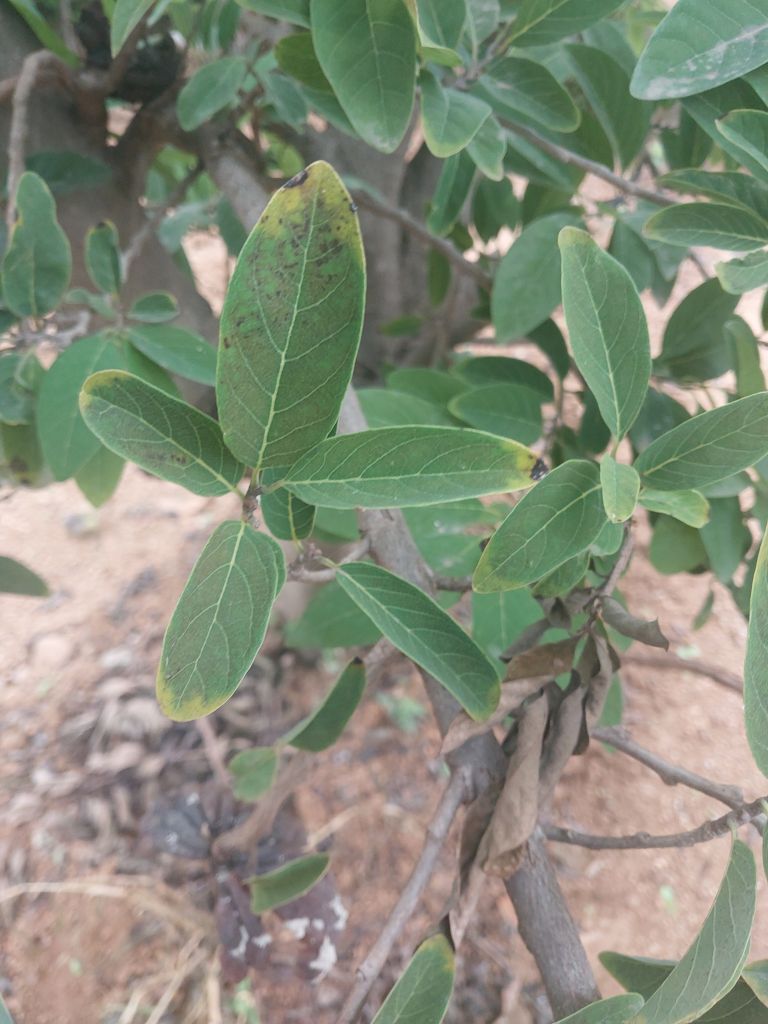
Disease label: Leaf spot on Leaves